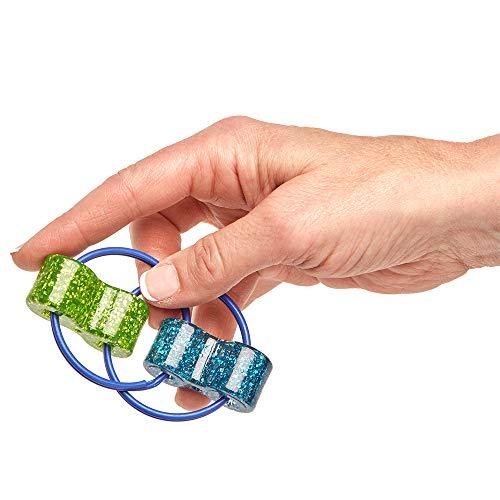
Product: Loopeez Silent Fidget Toy 3 Pack TPG-86103
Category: Toys & Games | Novelty & Gag Toys | Fidget Toys
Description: Great fidget Toy for kids and adults.
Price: $7.99
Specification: ASIN:B01LI7DNEI|ShippingWeight:4.8ounces(Viewshippingratesandpolicies)|DateFirstAvailable:July1,2016